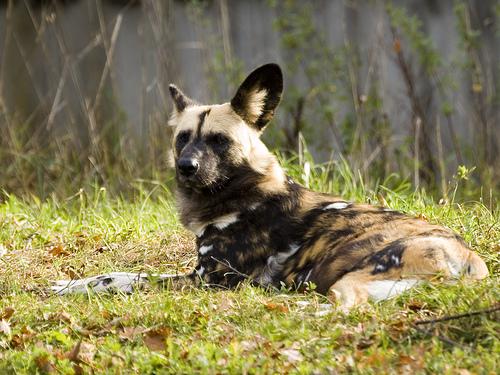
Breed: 211-n000025-African_hunting_dog